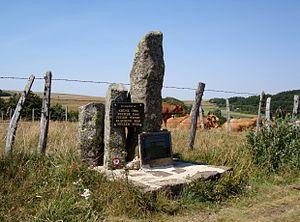
Monument à la mémoire du maquis de Bonnecombe au col de Bonnecombe dans les monts de l'Aubrac en Lozère.
La résistance allemande au nazisme, longtemps méconnue hors d'Allemagne, s'est manifestée sous diverses formes, en provenance de tous les milieux politiques, sociaux et confessionnels, quoique les communistes aient organisé les groupes de résistance actifs les plus importants.
Le col de Bonnecombe donne accès à la partie sud des monts d'Aubrac, la plus élevée du plateau, et se situe entre le signal de Mailhebiau et la montagne de Coumborio. Il est emprunté par la route D52, dite route des lacs.
La résistance intérieure française, appelée en France la Résistance, englobe l'ensemble des mouvements et réseaux clandestins qui durant la Seconde Guerre mondiale ont poursuivi la lutte contre l'Axe et ses relais collaborationnistes sur le territoire français depuis l'armistice du 22 juin 1940 jusqu’à la Libération en 1944.